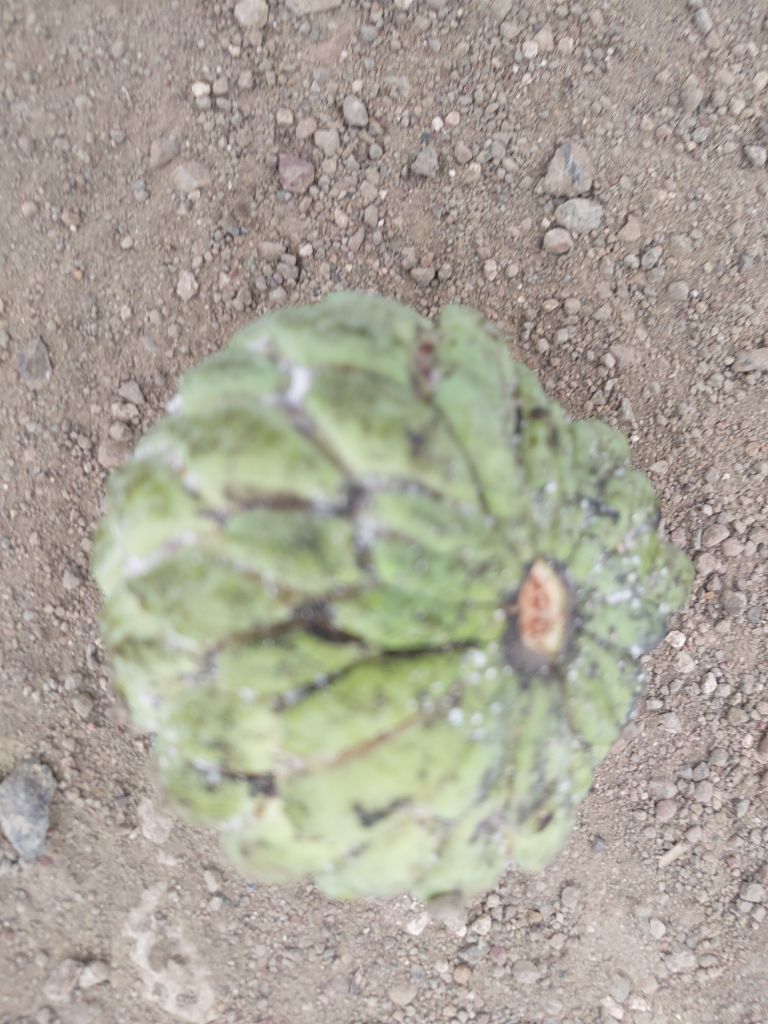
Disease label: Leaf spot on fruit